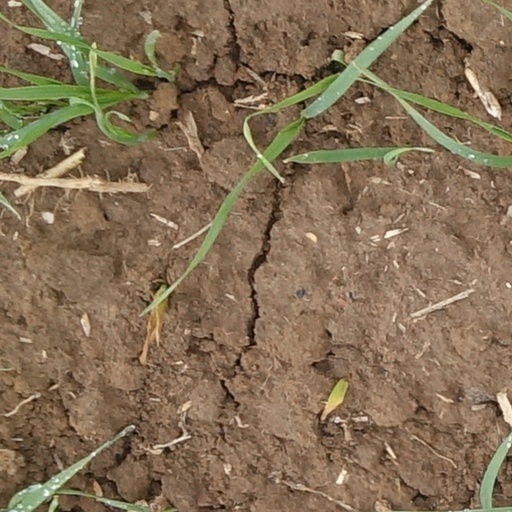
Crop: wheat